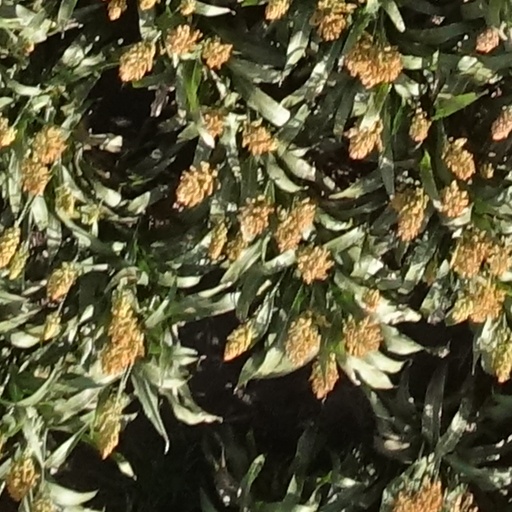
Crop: sorghum